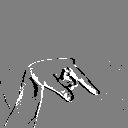
ASL letter: q